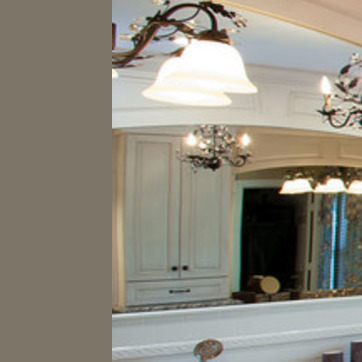
Material: mirror